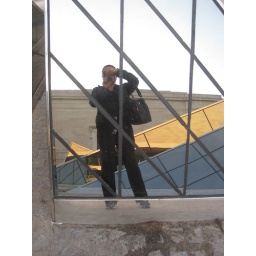
Outside the NGA near sunset. Note: A bird didn't crap on me; the glass could just use some cleaning.